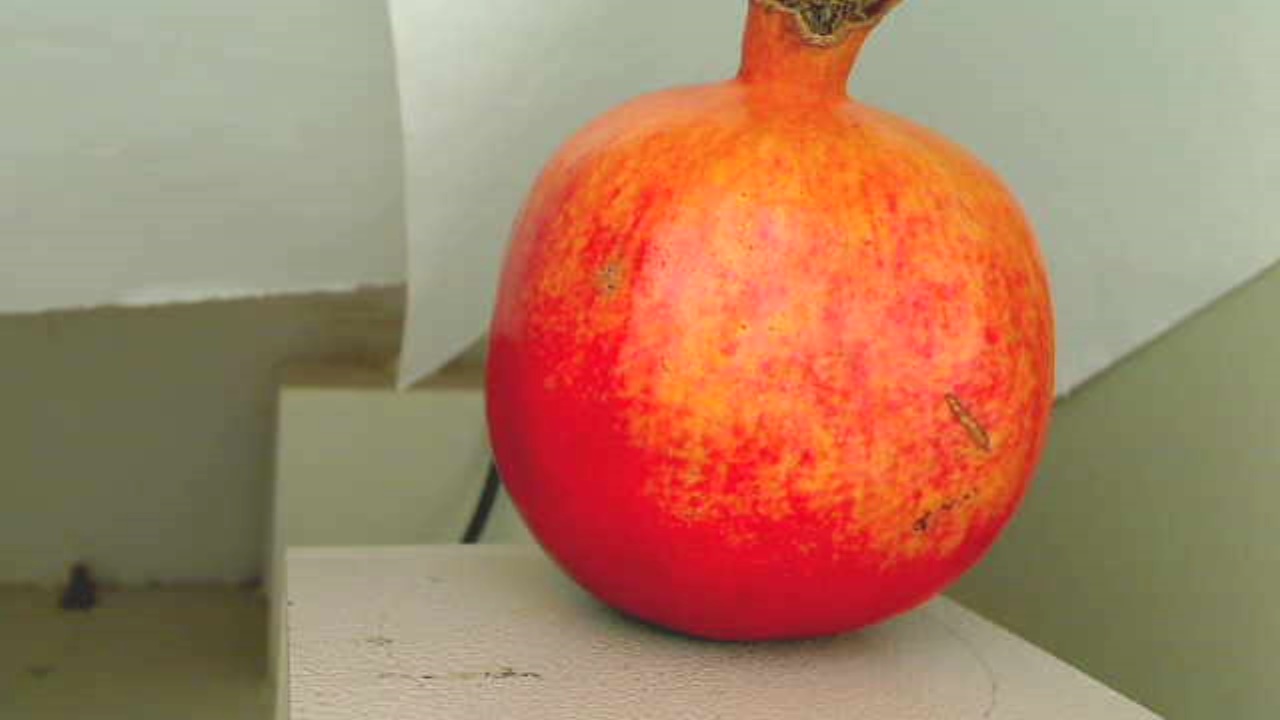
Grade: grade-2
Quality: quality-3